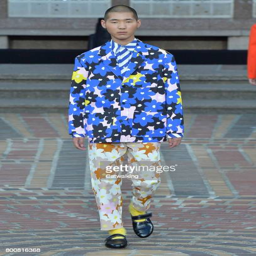
a model walks the runway at the fashion show during paris menswear fashion week